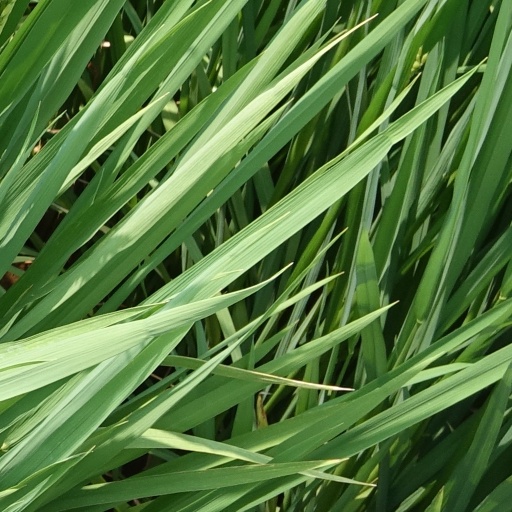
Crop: rice